Baron of Craigie

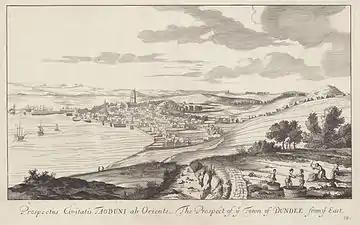
Dundee as seen looking west from the Barony of Craigie

The seat, also known as the caput or messuage, of the Barony of Craigie was Craigie House near Dundee. Craigie House has also been called Wallace Craigie House and The House of Craigie. The home was built by the 1st Baron of Craigie James Guthrie or his son. The manor home was located at the end of the current Southampton Road leading off Craigie Drive in Dundee, Scotland.